Vespasiana

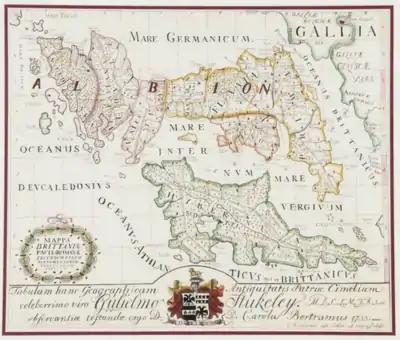
Map of Charles Bertram showing the "Vespasiana" province

Vespasiana (Latin for "Land of Vespasian") was a fictional 4th-century Roman province in Caledonia (northern Scotland) that appeared in Charles Bertram's 18th-century forgery "On the State of Britain" ("), which purported to be "Richard of Westminster"'s 14th-century retelling of a Roman general's contemporary account of Britain in late antiquity.